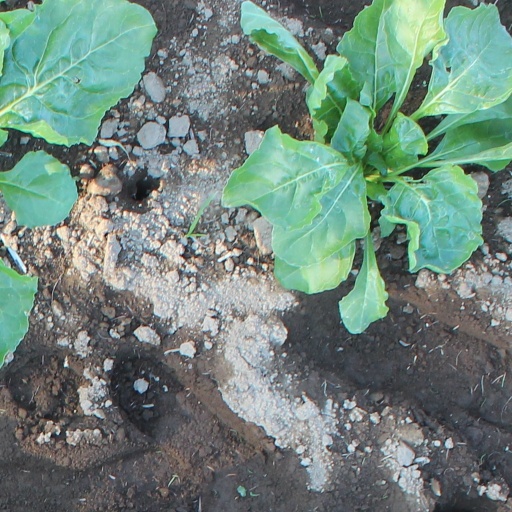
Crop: sugar beet